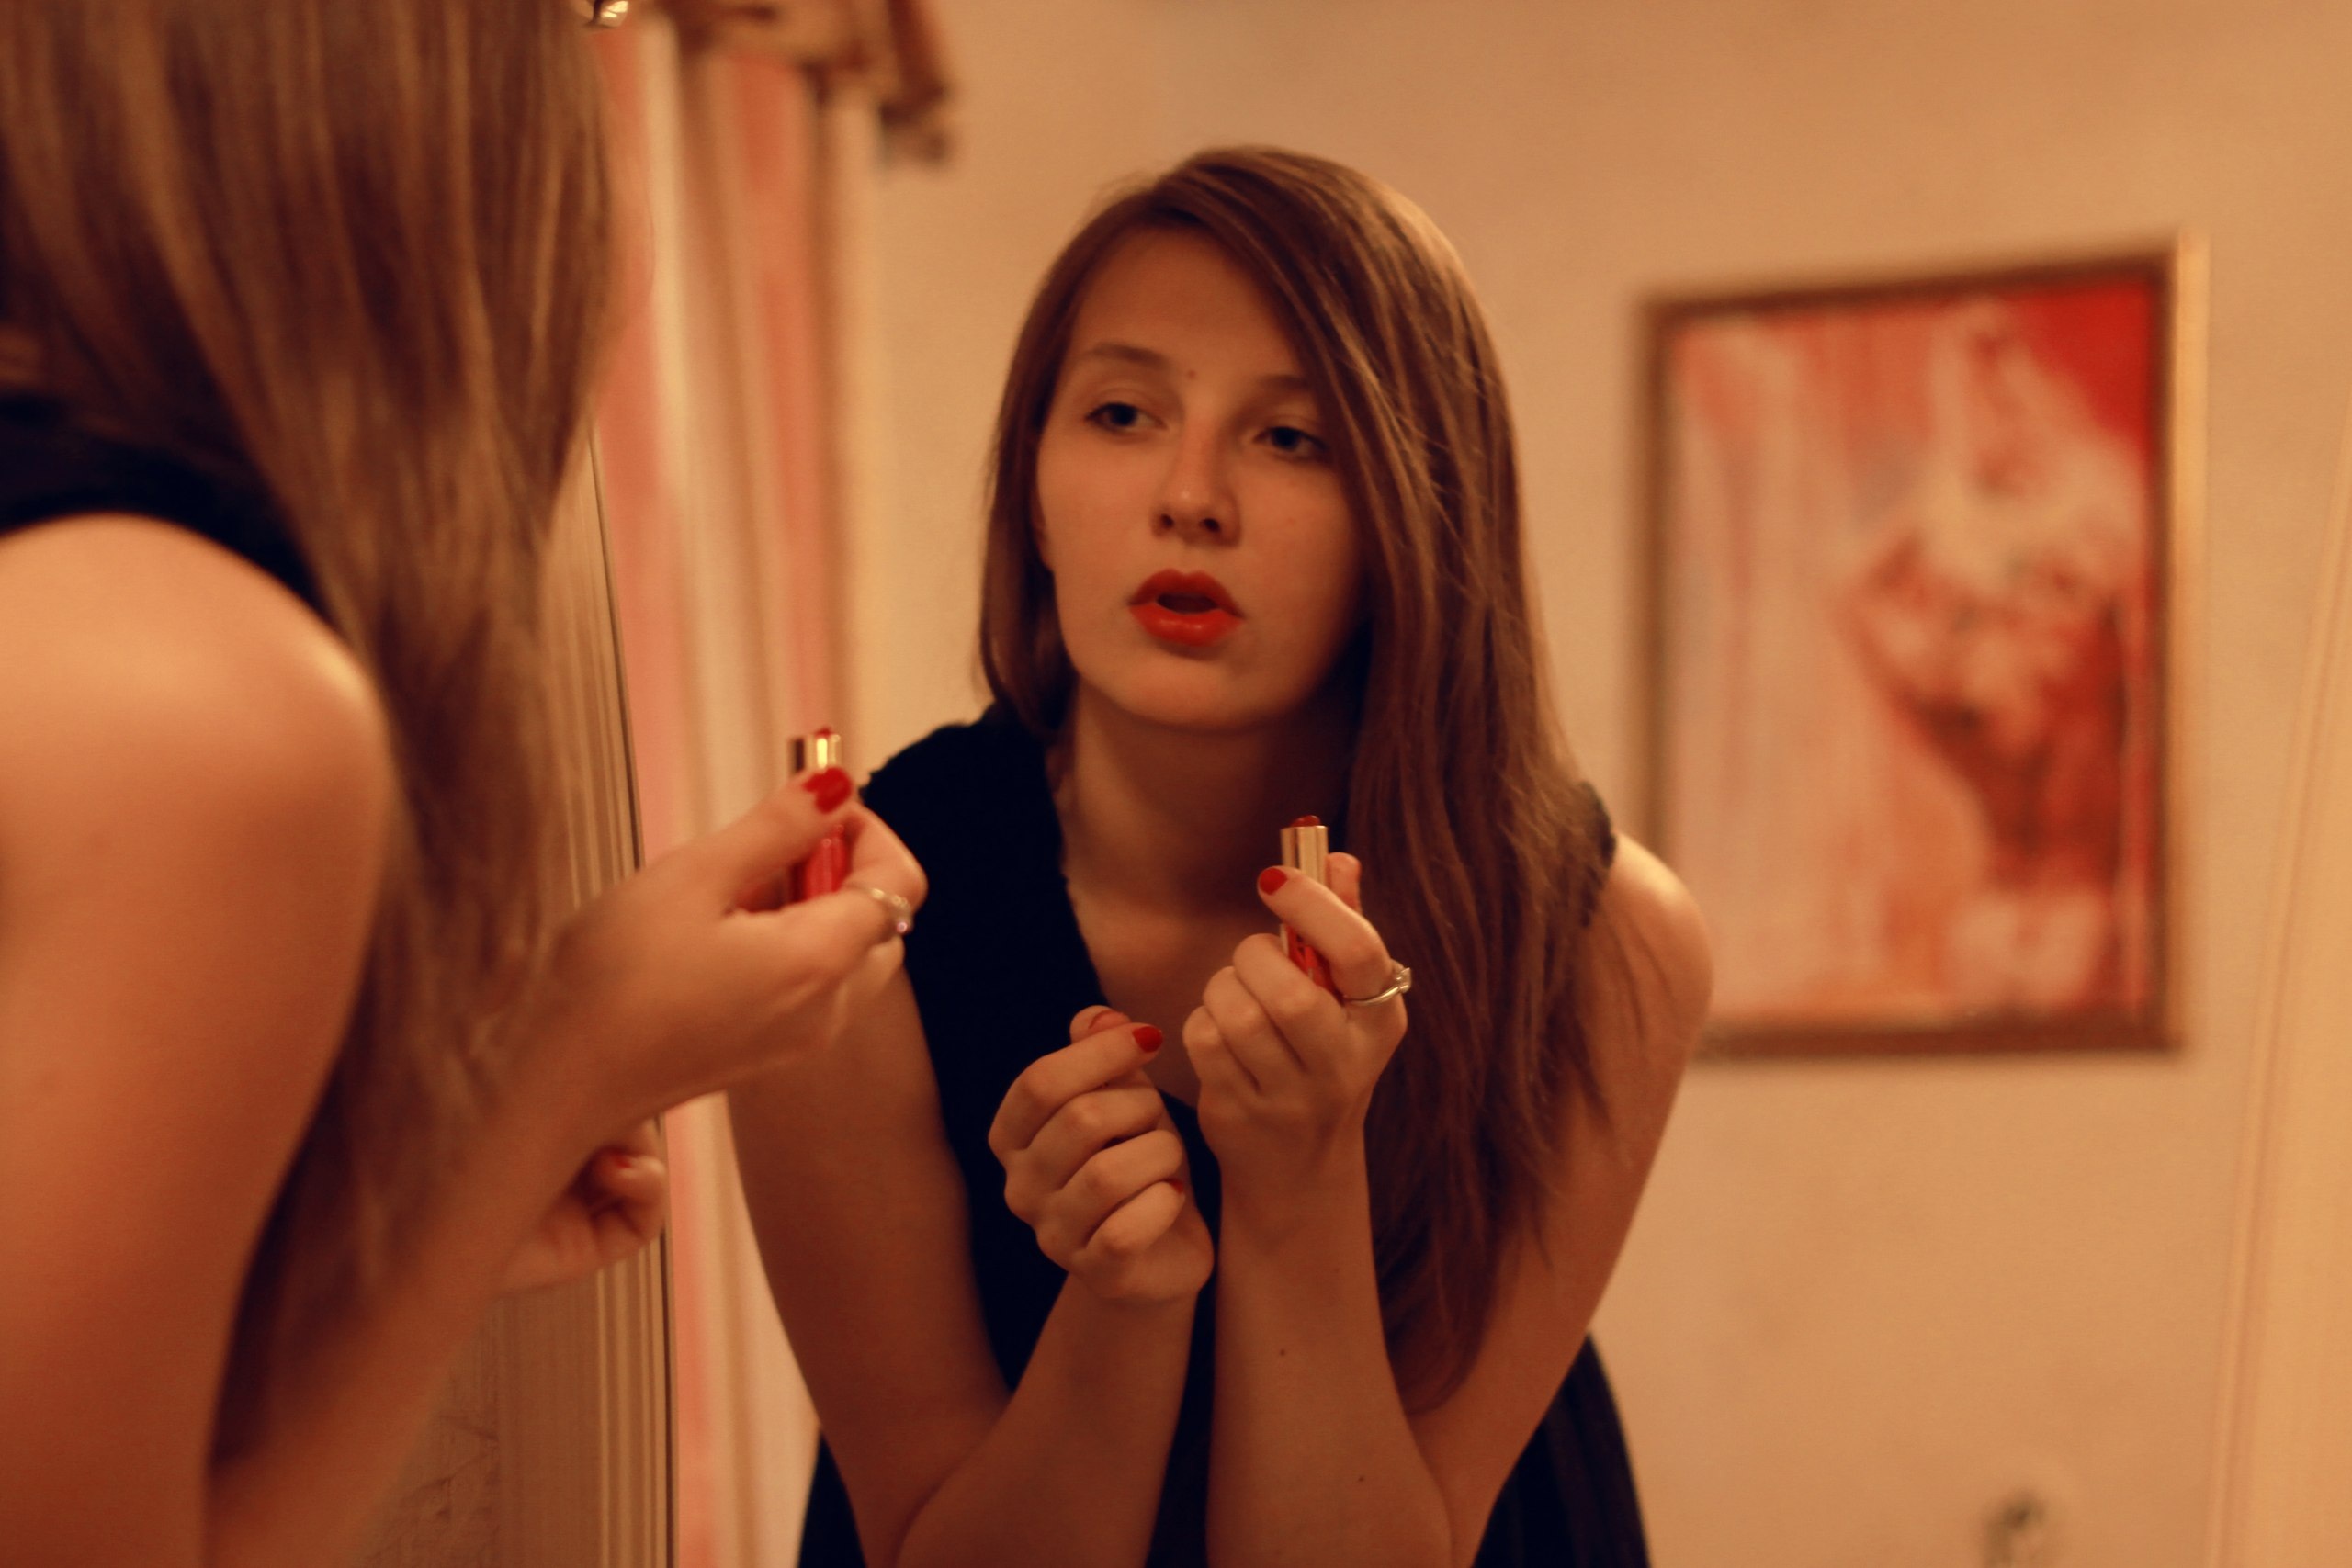
hand, person, girl, woman, hair, leather, leg, portrait, model, young, finger, red, color, clothing, hairstyle, makeup, mouth, human body, women, bright, lips, details, beauty, beautiful, blond, organ, elegance, interaction, pomade, sense, flirtation